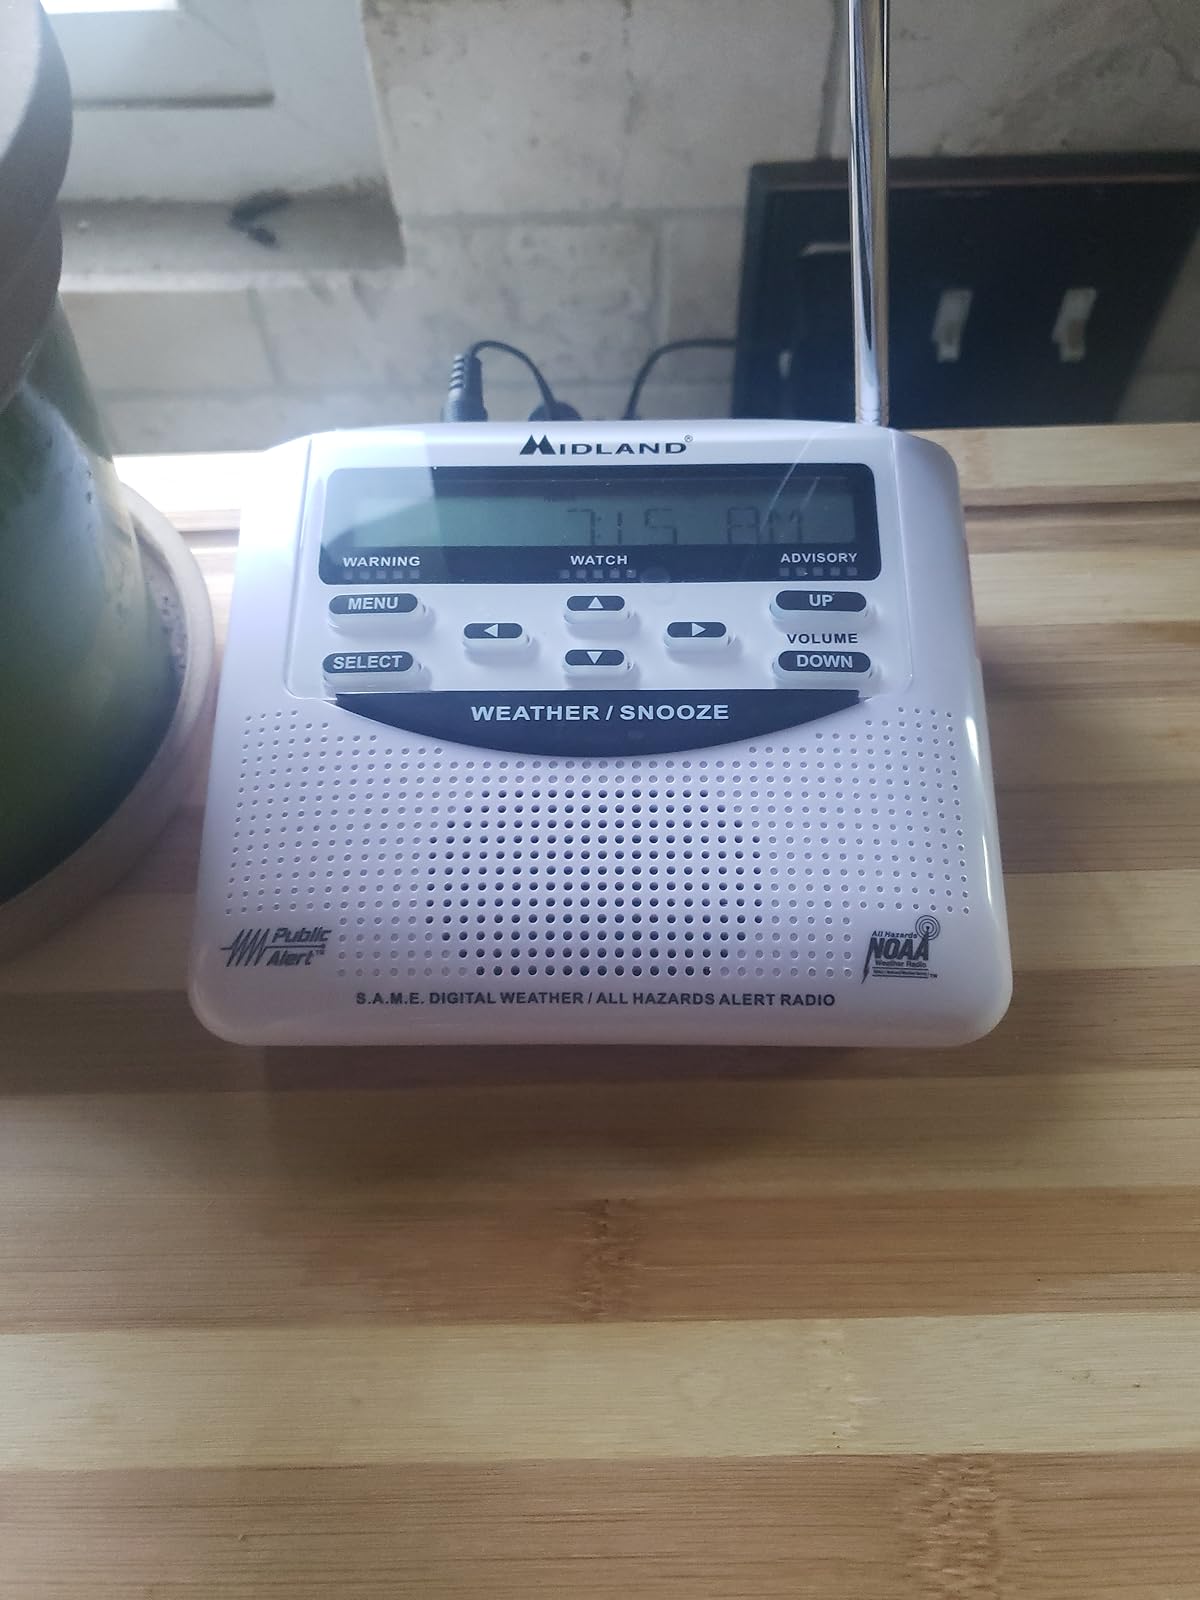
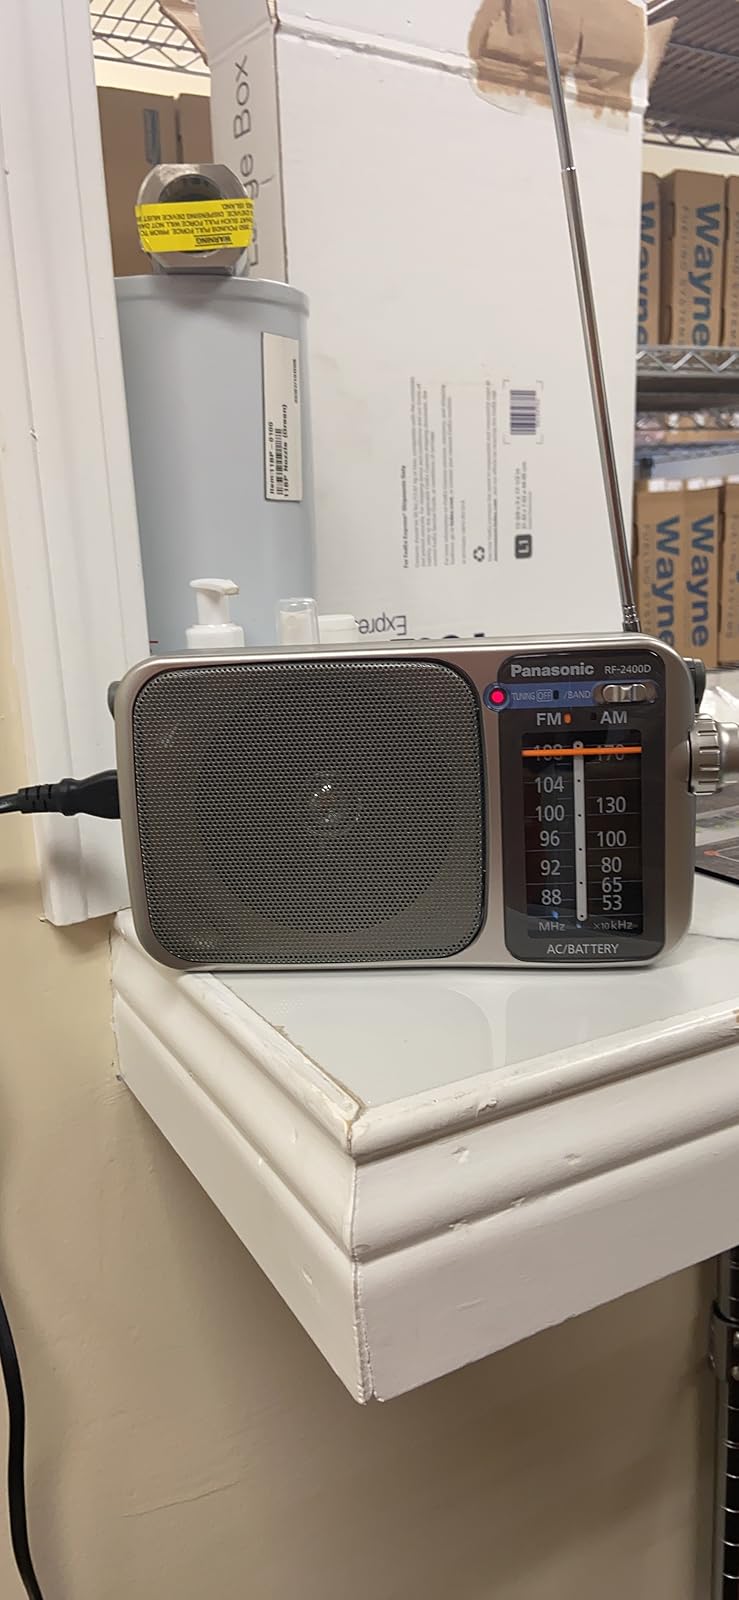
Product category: radio
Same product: no